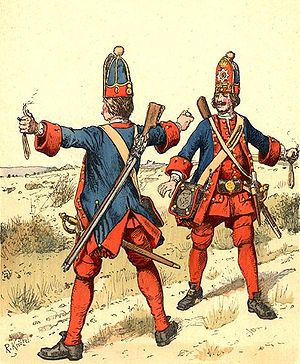
Grenader (soldat)
Prøjsiske grenaderer fra Infanterieregiment Nr. 6 1715 med håndgranater, musketer og sabler.
Grenader er oprindeligt en specialiseret stormsoldat til benyttelse i bl.a. belejringsoperationer og til kast af granater. Betegnelsen opstod i begyndelsen af 1600-tallet. Grenader blev en betegnelse på en elite-infanterist allerede før 1700. På daværende tidspunkt blev grenaderne valgt blandt de største og stærkeste soldater. I 1700-tallet var den specialiserede funktion med kast af granater ikke længere af væsentlig betydning, og grenaderne blev i stedet valgt som lederne af angreb på slagmarken eller på belejrede stillinger.